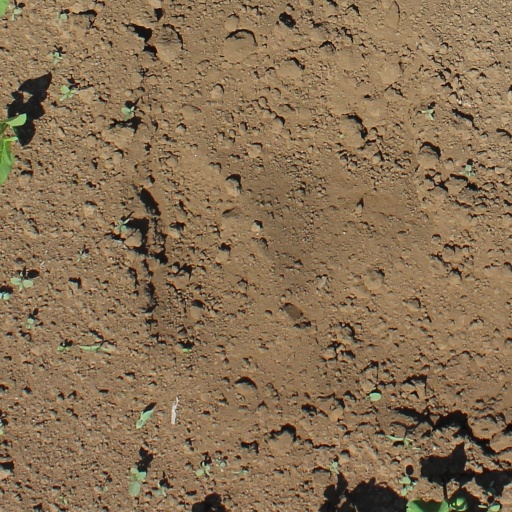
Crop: soybean